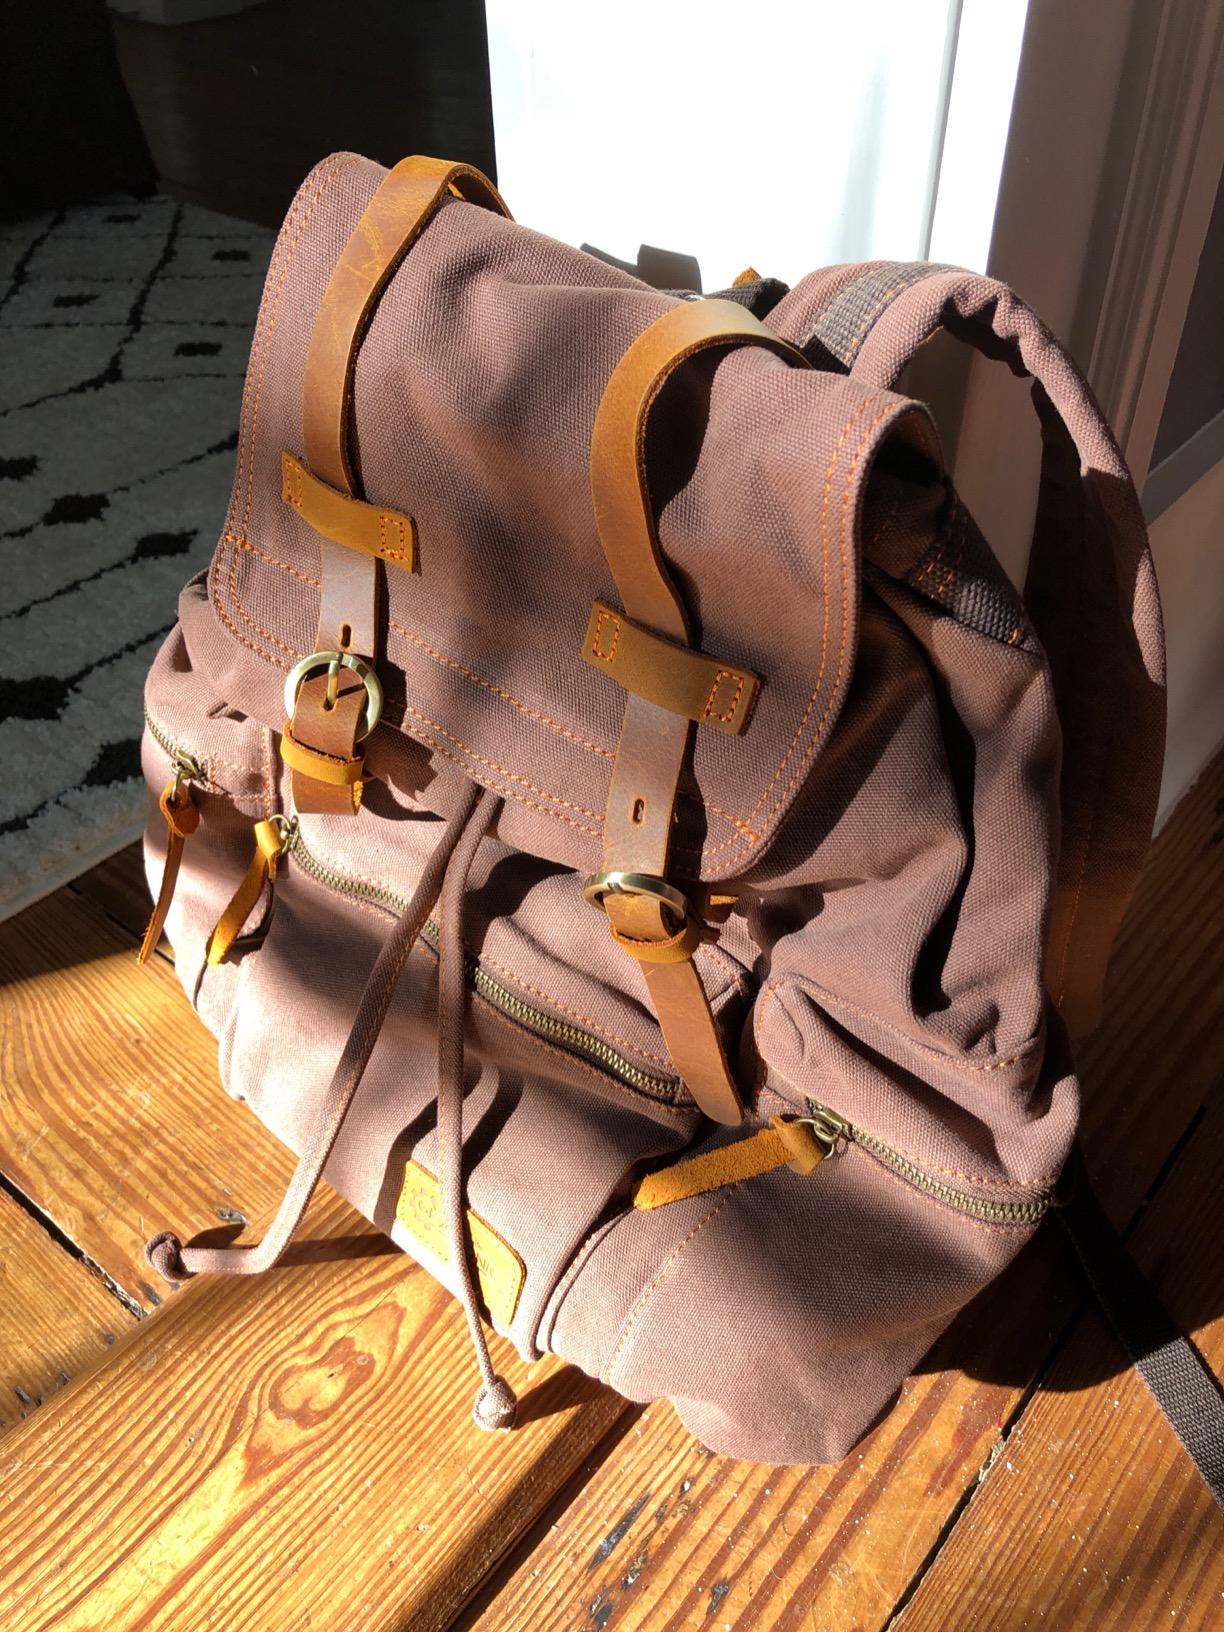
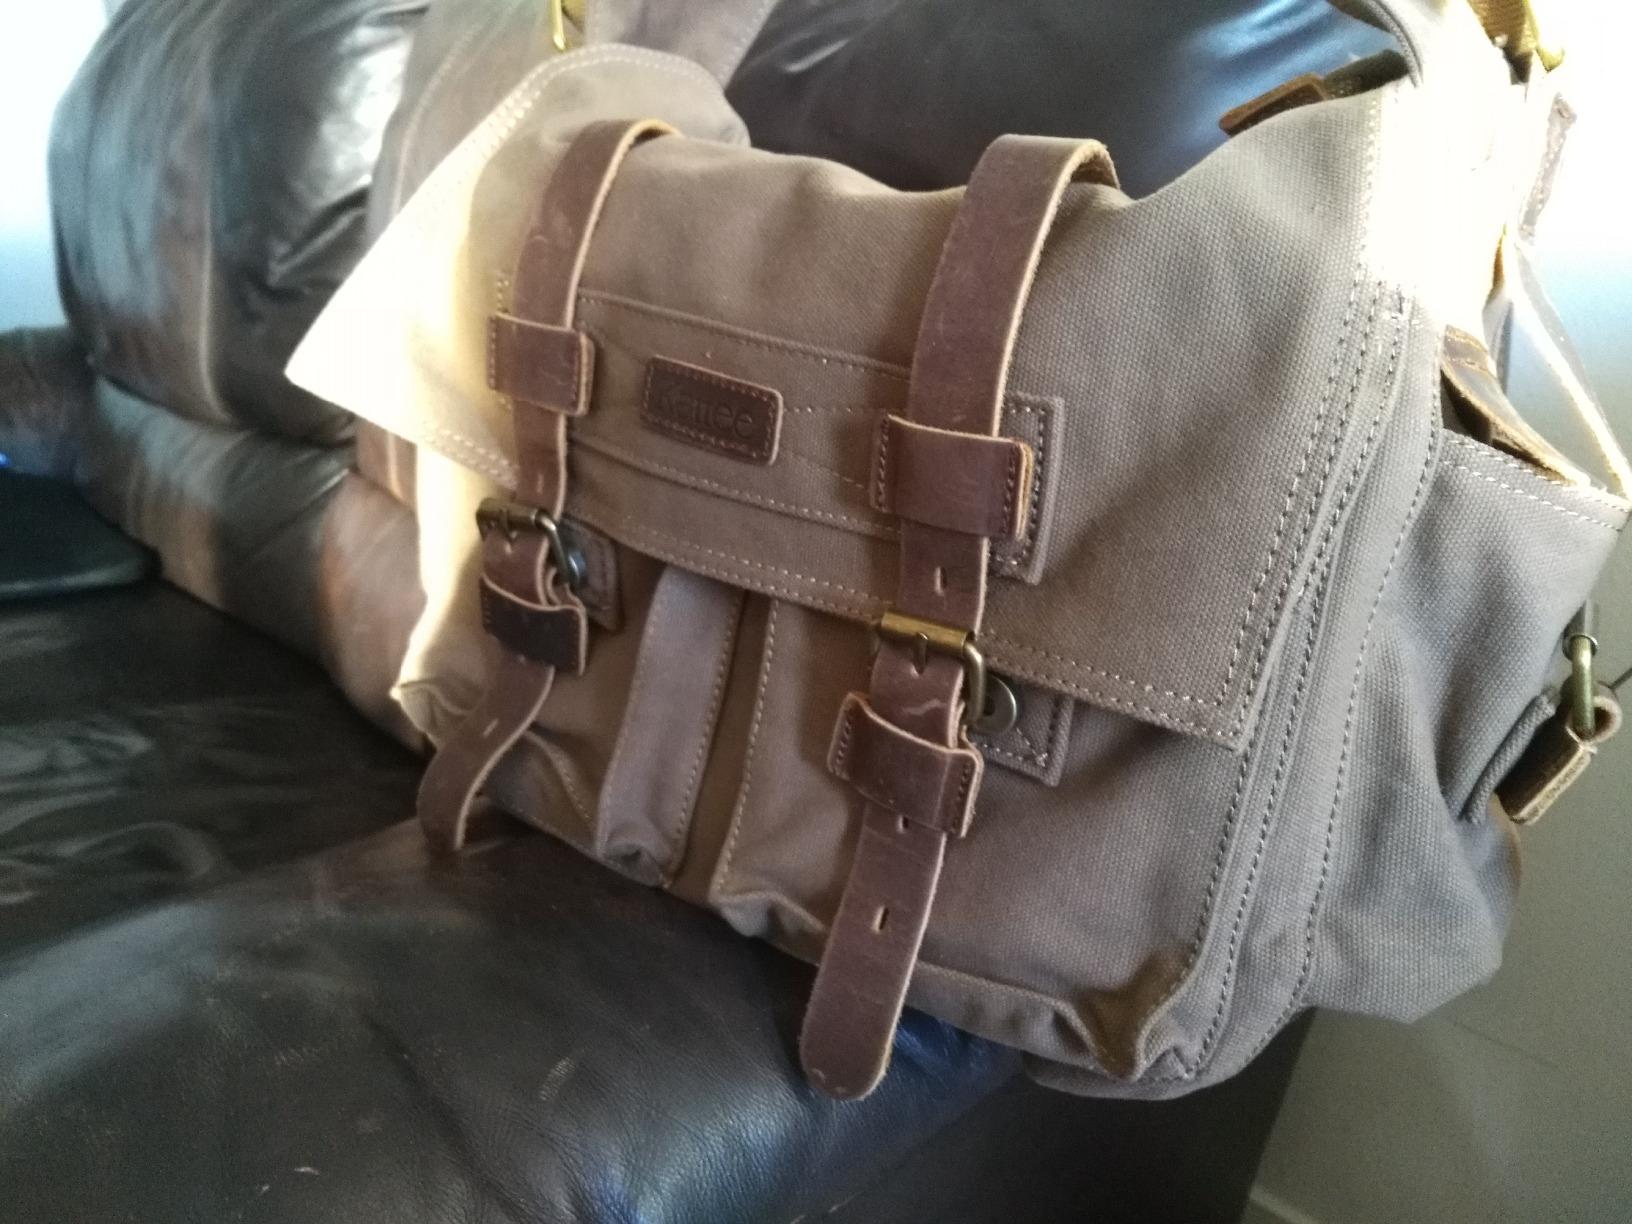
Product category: bag
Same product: no